Architecture of Leeds

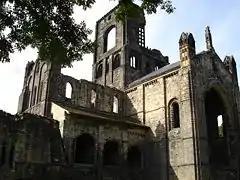
Kirkstall Abbey

Kirkstall Abbey is the most noteworthy piece of architecture from this period in Leeds. The abbey, which is a Cistercian foundation, was begun on the banks of the River Aire in 1152. The abbey was disbanded and the buildings ruined during the dissolution of the monasteries under Henry VIII. Although Cistercian abbeys were numerous in England, many were located in remote areas and, unlike several Benedictine and Augustinian abbeys, did not survive the Dissolution by being reused as parish churches. At Kirkstall Abbey, the ruins are particularly well preserved and show an austere form of Norman architecture with some later Gothic additions and embellishments. The remnants of most of the monastic buildings are sufficiently intact to display the domestic arrangement and function of the monastery. The Abbey House Museum keeps records and displays artefacts from the abbey as well as from other eras across Leeds. Paintings of the Abbey have come from artists as renowned as J. M. W. Turner and Thomas Girtin. In 1889 the abbey was purchased by Colonel John North and presented to Leeds City Council. The council restored parts of the abbey and made it safe for public enjoyment before opening it in 1895.